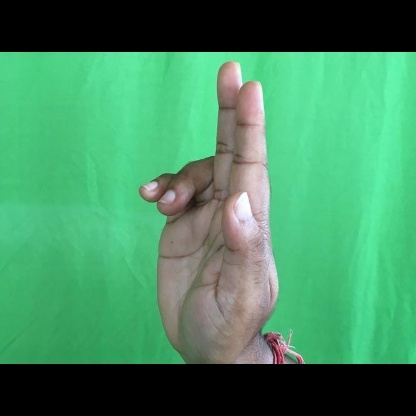
Mudra: Ardhapathaka